Troy Andersen

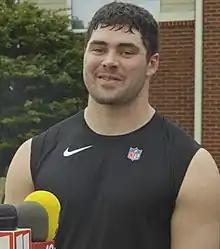
Andersen in 2022

Troy Andersen (born April 23, 1999) is an American professional football linebacker for the Atlanta Falcons of the National Football League (NFL). He played college football for the Montana State Bobcats where previously played quarterback, running back and fullback for them before moving to linebacker. He was named a FCS All-American and the Big Sky Conference defensive player of the year in 2021.